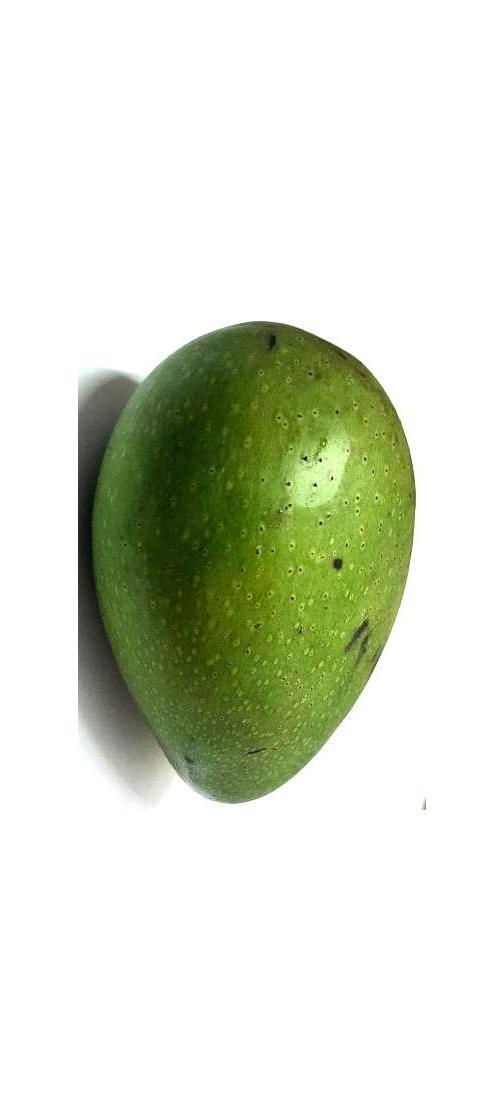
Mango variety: Ashshina Zhinuk